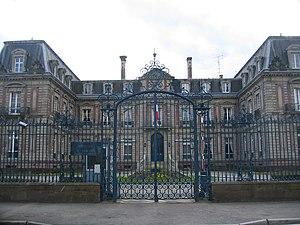
La Préfecture du Haut-Rhin
La rue Bruat est une voie de circulation de la ville de Colmar, en France.
Cet article recense les hôtels de préfecture des subdivisions territoriales françaises, c'est-à-dire les édifices hébergeant les services des préfectures en France.